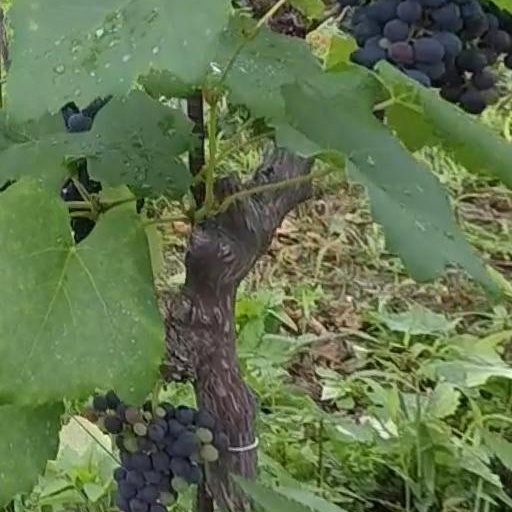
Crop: grape